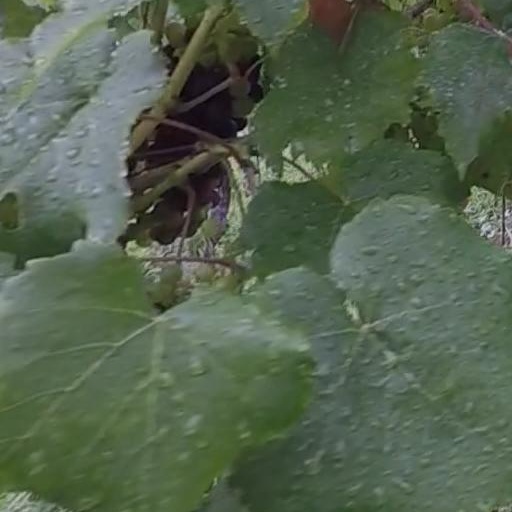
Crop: grape